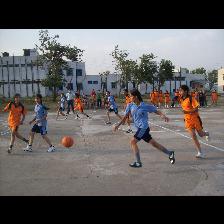
Label: Human